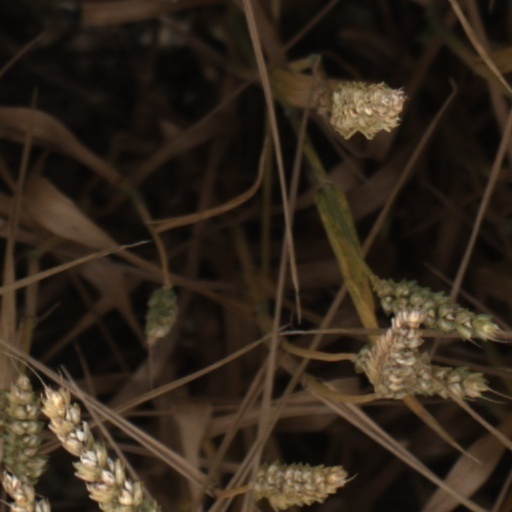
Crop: wheat